Julius Faucher

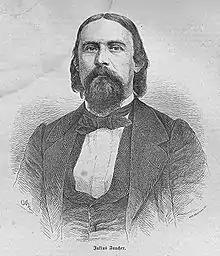
Julius Faucher

Julius Faucher (13 June 1820 in Berlin – 12 June 1878 in Rome) was a German journalist and a significant advocate of liberalism and free trade. He was one of the first to advocate privatizing the security functions of the state, which would eliminate taxation. Ralph Raico described his idea as "a form of individualist anarchism, or, as it would be called today, anarcho-capitalism or market anarchism".